Kyivpastrans

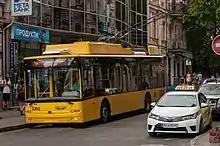
Trolleybus in Kyiv

There are no timed tickets in the system. Each ride can be purchased aboard the vehicle or via Kyivsmartcard (e-ticket) or a QR code purchased online and scanned on board.